Schism in Hungarian Jewry

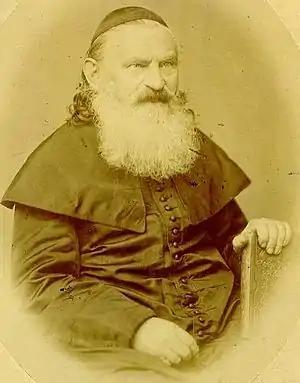
Rabbi Leopold Löw.

In 1827, a prayer quorum that instituted the rite practiced in the Vienna Stadttempel was opened in Pest, becoming an independent synagogue in 1830. The Viennese Rite was designated by Isaac Noah Mannheimer: among others, the cantor wore special vestments, the reader's table – from where the preacher delivered his sermon – was moved from the center and placed in front of the Torah ark, weddings were performed indoors rather than under the sky, and a specialized preacher delivered a sermon in vernacular and in modern style rather than the old "Pilpul" in Yiddish. Mannheimer also had the prayers shortened by dropping several medieval "Piyyutim", though he refrained from any ideological changes in the liturgy; in general, he avoided any principled issue with theological implications and clung to the aesthetic aspect of the service. All these innovations resembled the conduct of a church, and were intended to satisfy the demand by the young and acculturated for decorum and aesthetics. They were also carefully crafted in order not to breach the Code of Jewish Law ("Shulchan Aruch"), thus satisfying also the conservative religious Jews in the Austrian capital.